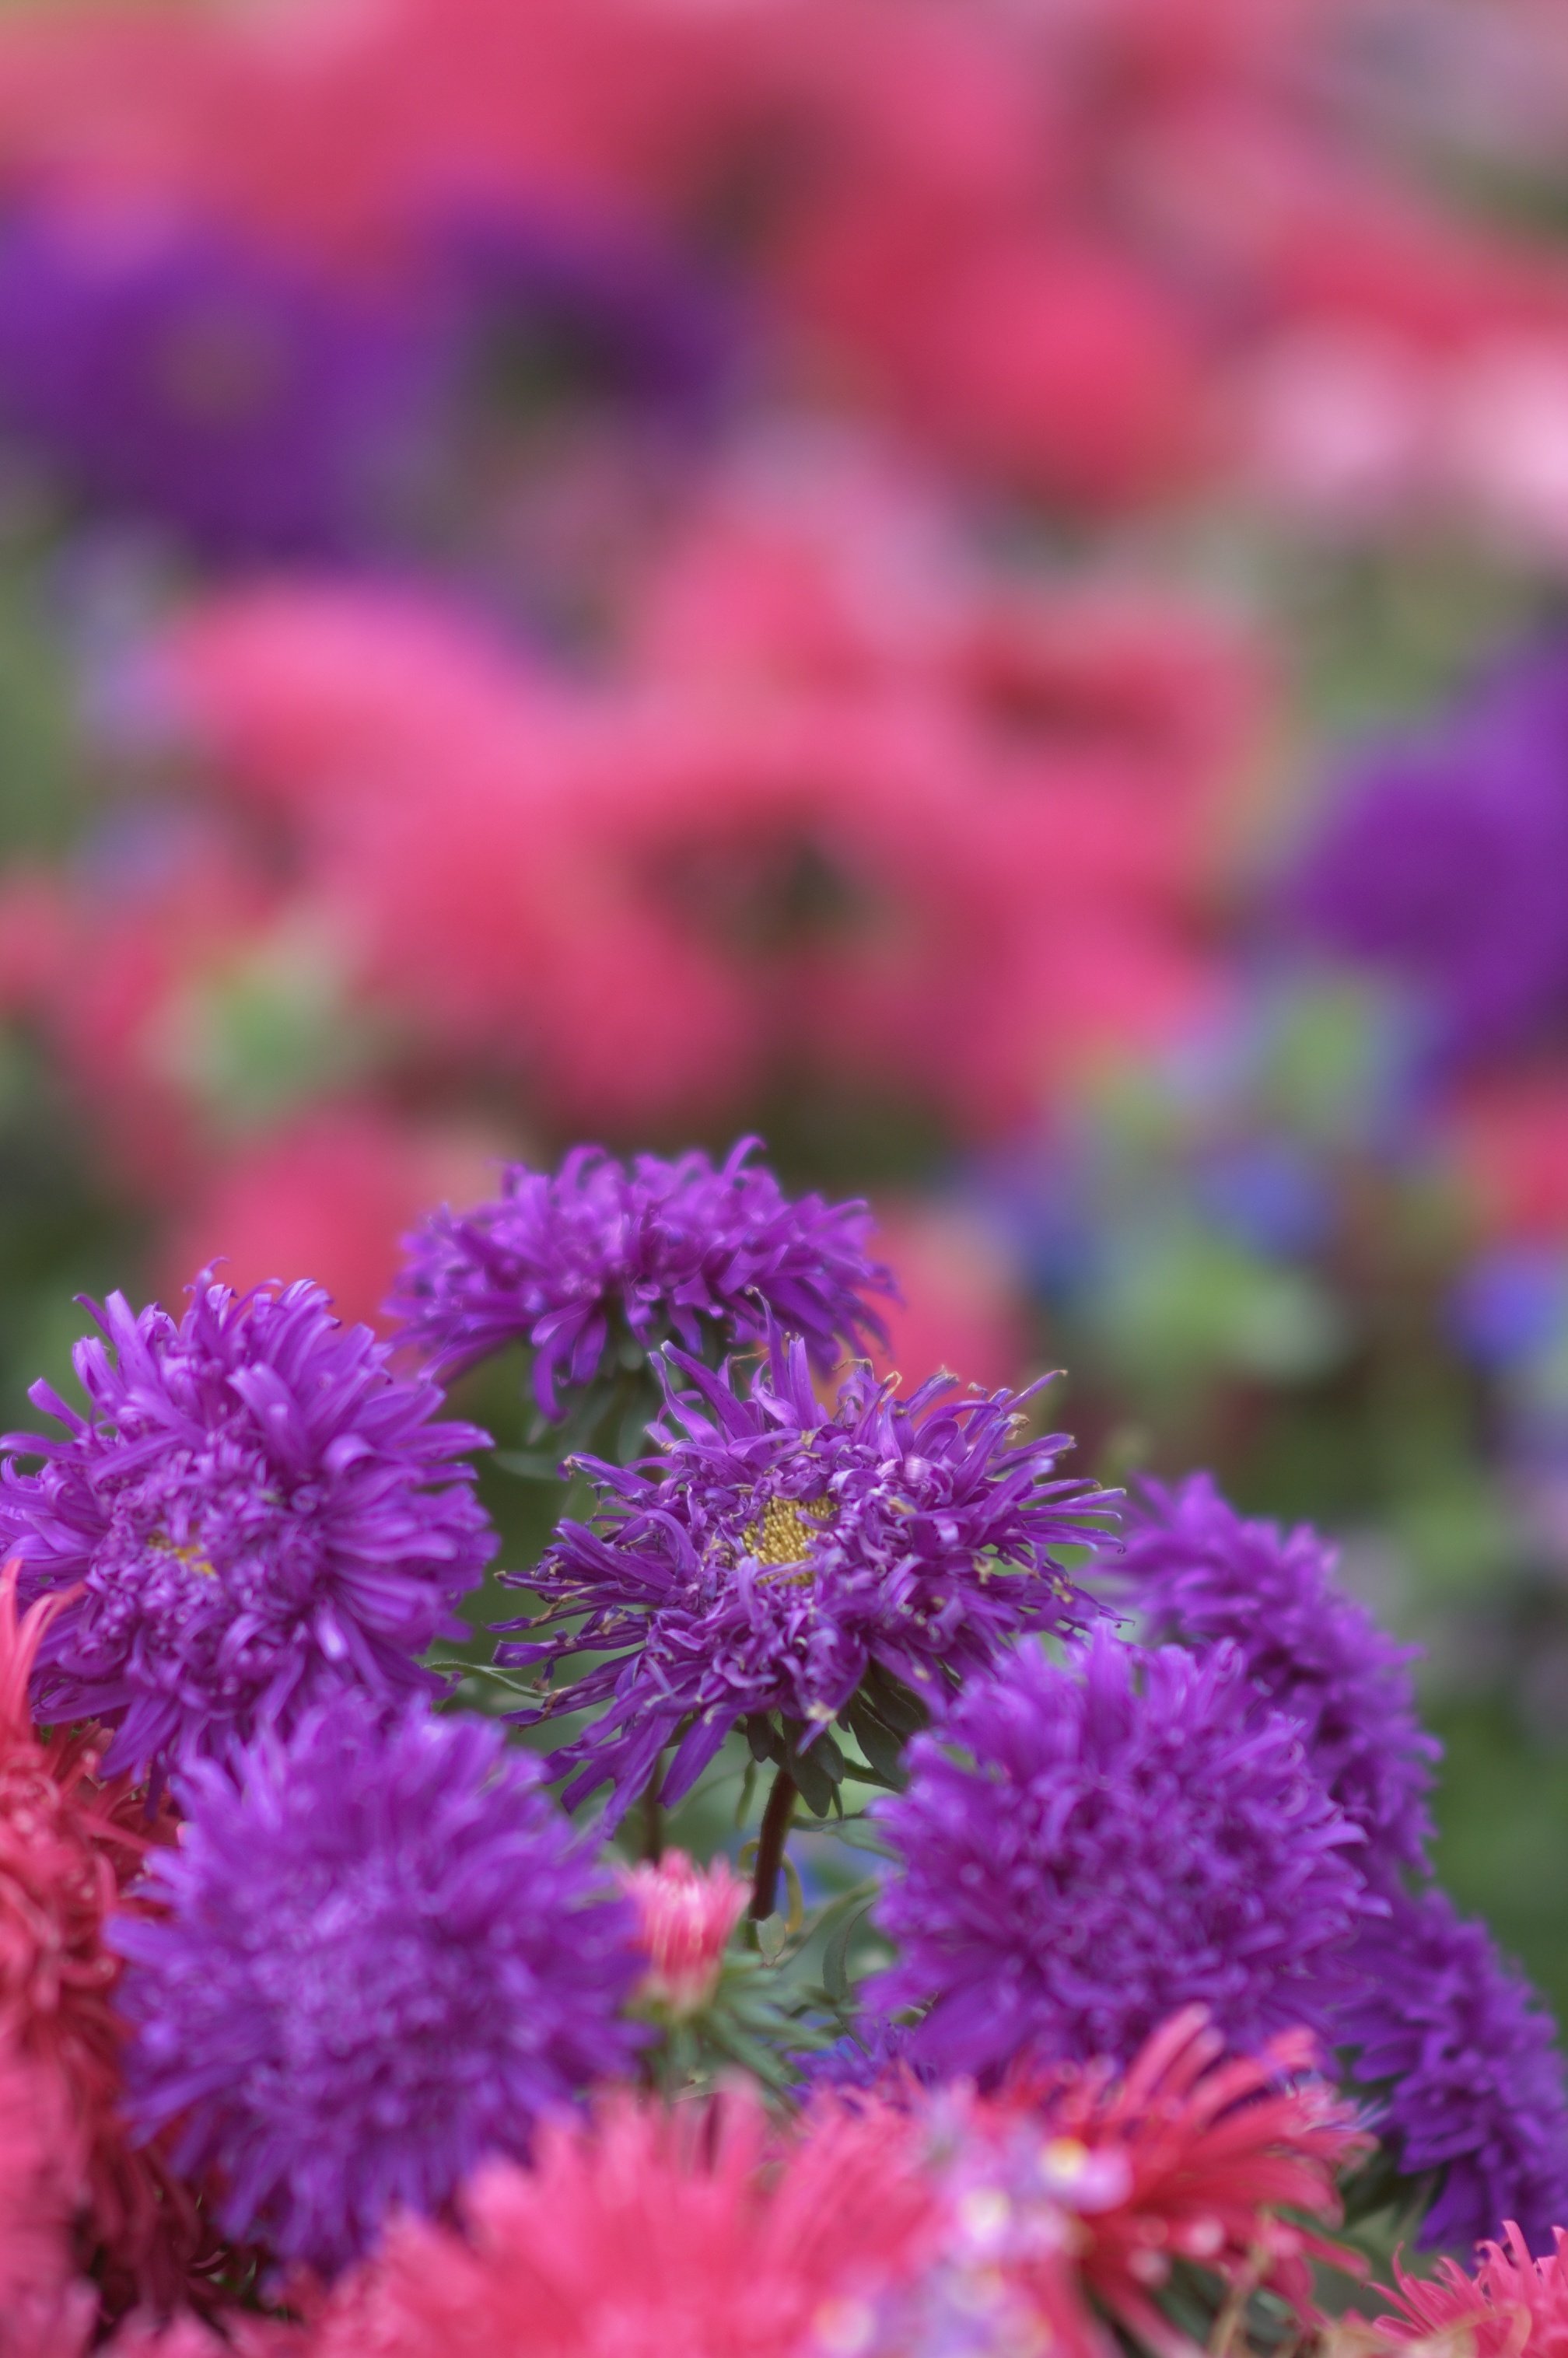
nature, blossom, bokeh, plant, meadow, flower, petal, flora, wildflower, shrub, rawtherapee, germany, deutschland, walimex, samyang, pentax, 85mm, bokehlicious, brandenburg, lenstagged, steffenzahn, flowerpicturesnolimits, k100d, justpentax, iamflickr, 85mmf14, walimex85mm, walimexpro8514if, oranienburg, macro photography, flowering plant, annual plant, land plant